XIX Army Corps

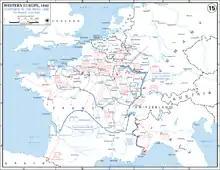

On the 14th, the bulk of the heavy detachments of XIX Army Corps began crossing the Meuse river under the cover of the infantry and recon units holding the bridgeheads. 1st Panzer Division broke through to Chémery-sur-Bar in the early morning of May 14. XIX Army Corps took thousands of Allied soldiers POW in the process. Here, while holding a victory parade, 1st Panzer Division came under fire by friendly Luftwaffe pilots, who bombarded the German infantry in a friendly fire incident, causing several fatalities. When informed of a possible French counterattack with heavy tanks, Guderian accelerated the river crossing by XIX Army Corps' own tanks. 1st Panzer Division, including both 1st and 2nd Panzer Brigades, crossed near Floing and made an attack towards the Stonne heights, whereas 2nd Panzer Division crossed at Donchery.